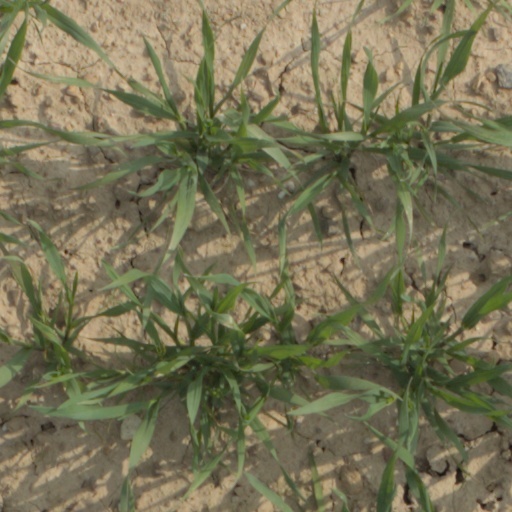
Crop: wheat